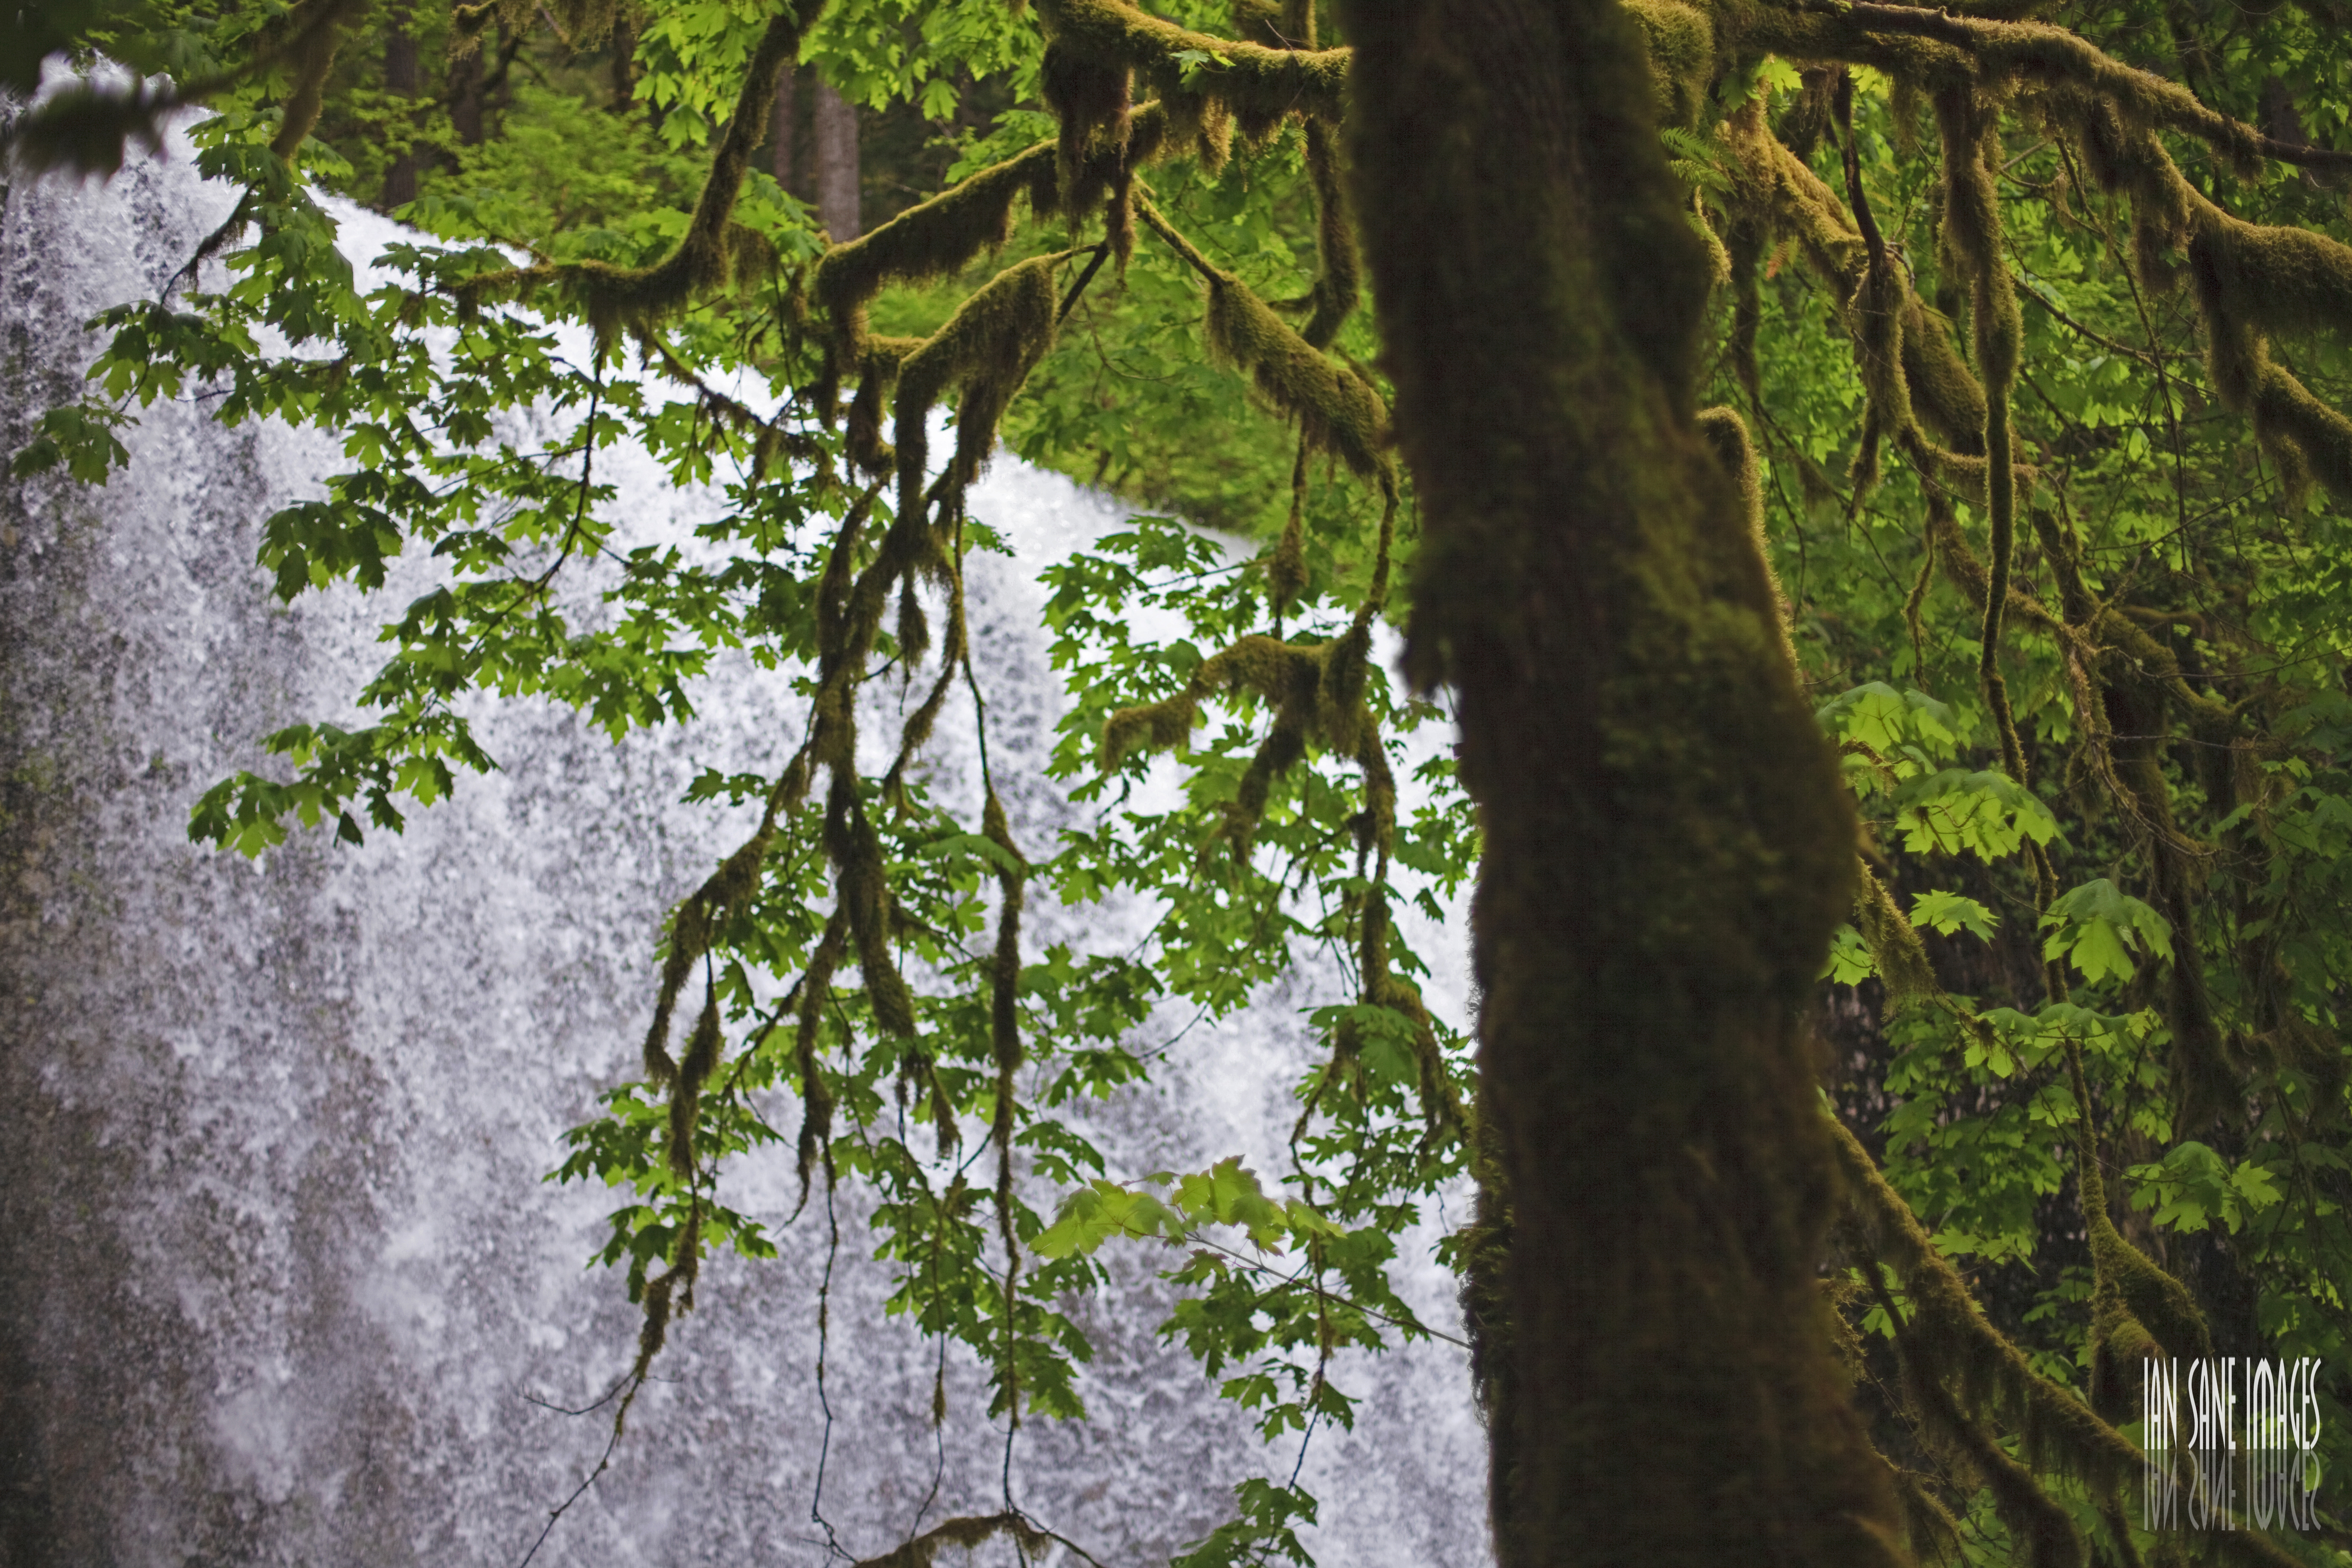
tree, water, nature, forest, branch, plant, sunlight, leaf, fall, flower, trunk, moss, green, jungle, autumn, park, botany, flora, leaves, south, silver, vegetation, rainforest, falls, deciduous, state, images, lower, woodland, habitat, ecosystem, oregon, ian, sane, sublimity, encounters, waterleaf, old growth forest, natural environment, woody plant, temperate broadleaf and mixed forest, land plant